Little Butte Creek

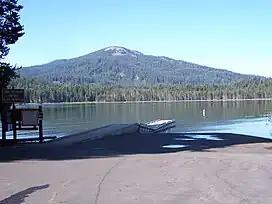
A parking lot with a forest-lined lake behind it, and a gentle sloping mountain in the background

Just after the two forks merge about northeast of Medford, Little Butte Creek receives Lake Creek on the left bank, flowing through the community of the same name at river mile (RM) 17 or river kilometer (RK) 27. Lake Creek drains . The main stem is crossed by South Fork Little Butte Creek Road in Lake Creek. Water is diverted here into the Joint System Canal for storage in Agate Lake and to provide irrigation for the Medford region. A few miles west, the creek receives Salt Creek and Lick Creek on the right bank, which have watersheds of , respectively. Oregon Route 140 crosses the creek at RM 10 (RK 16).